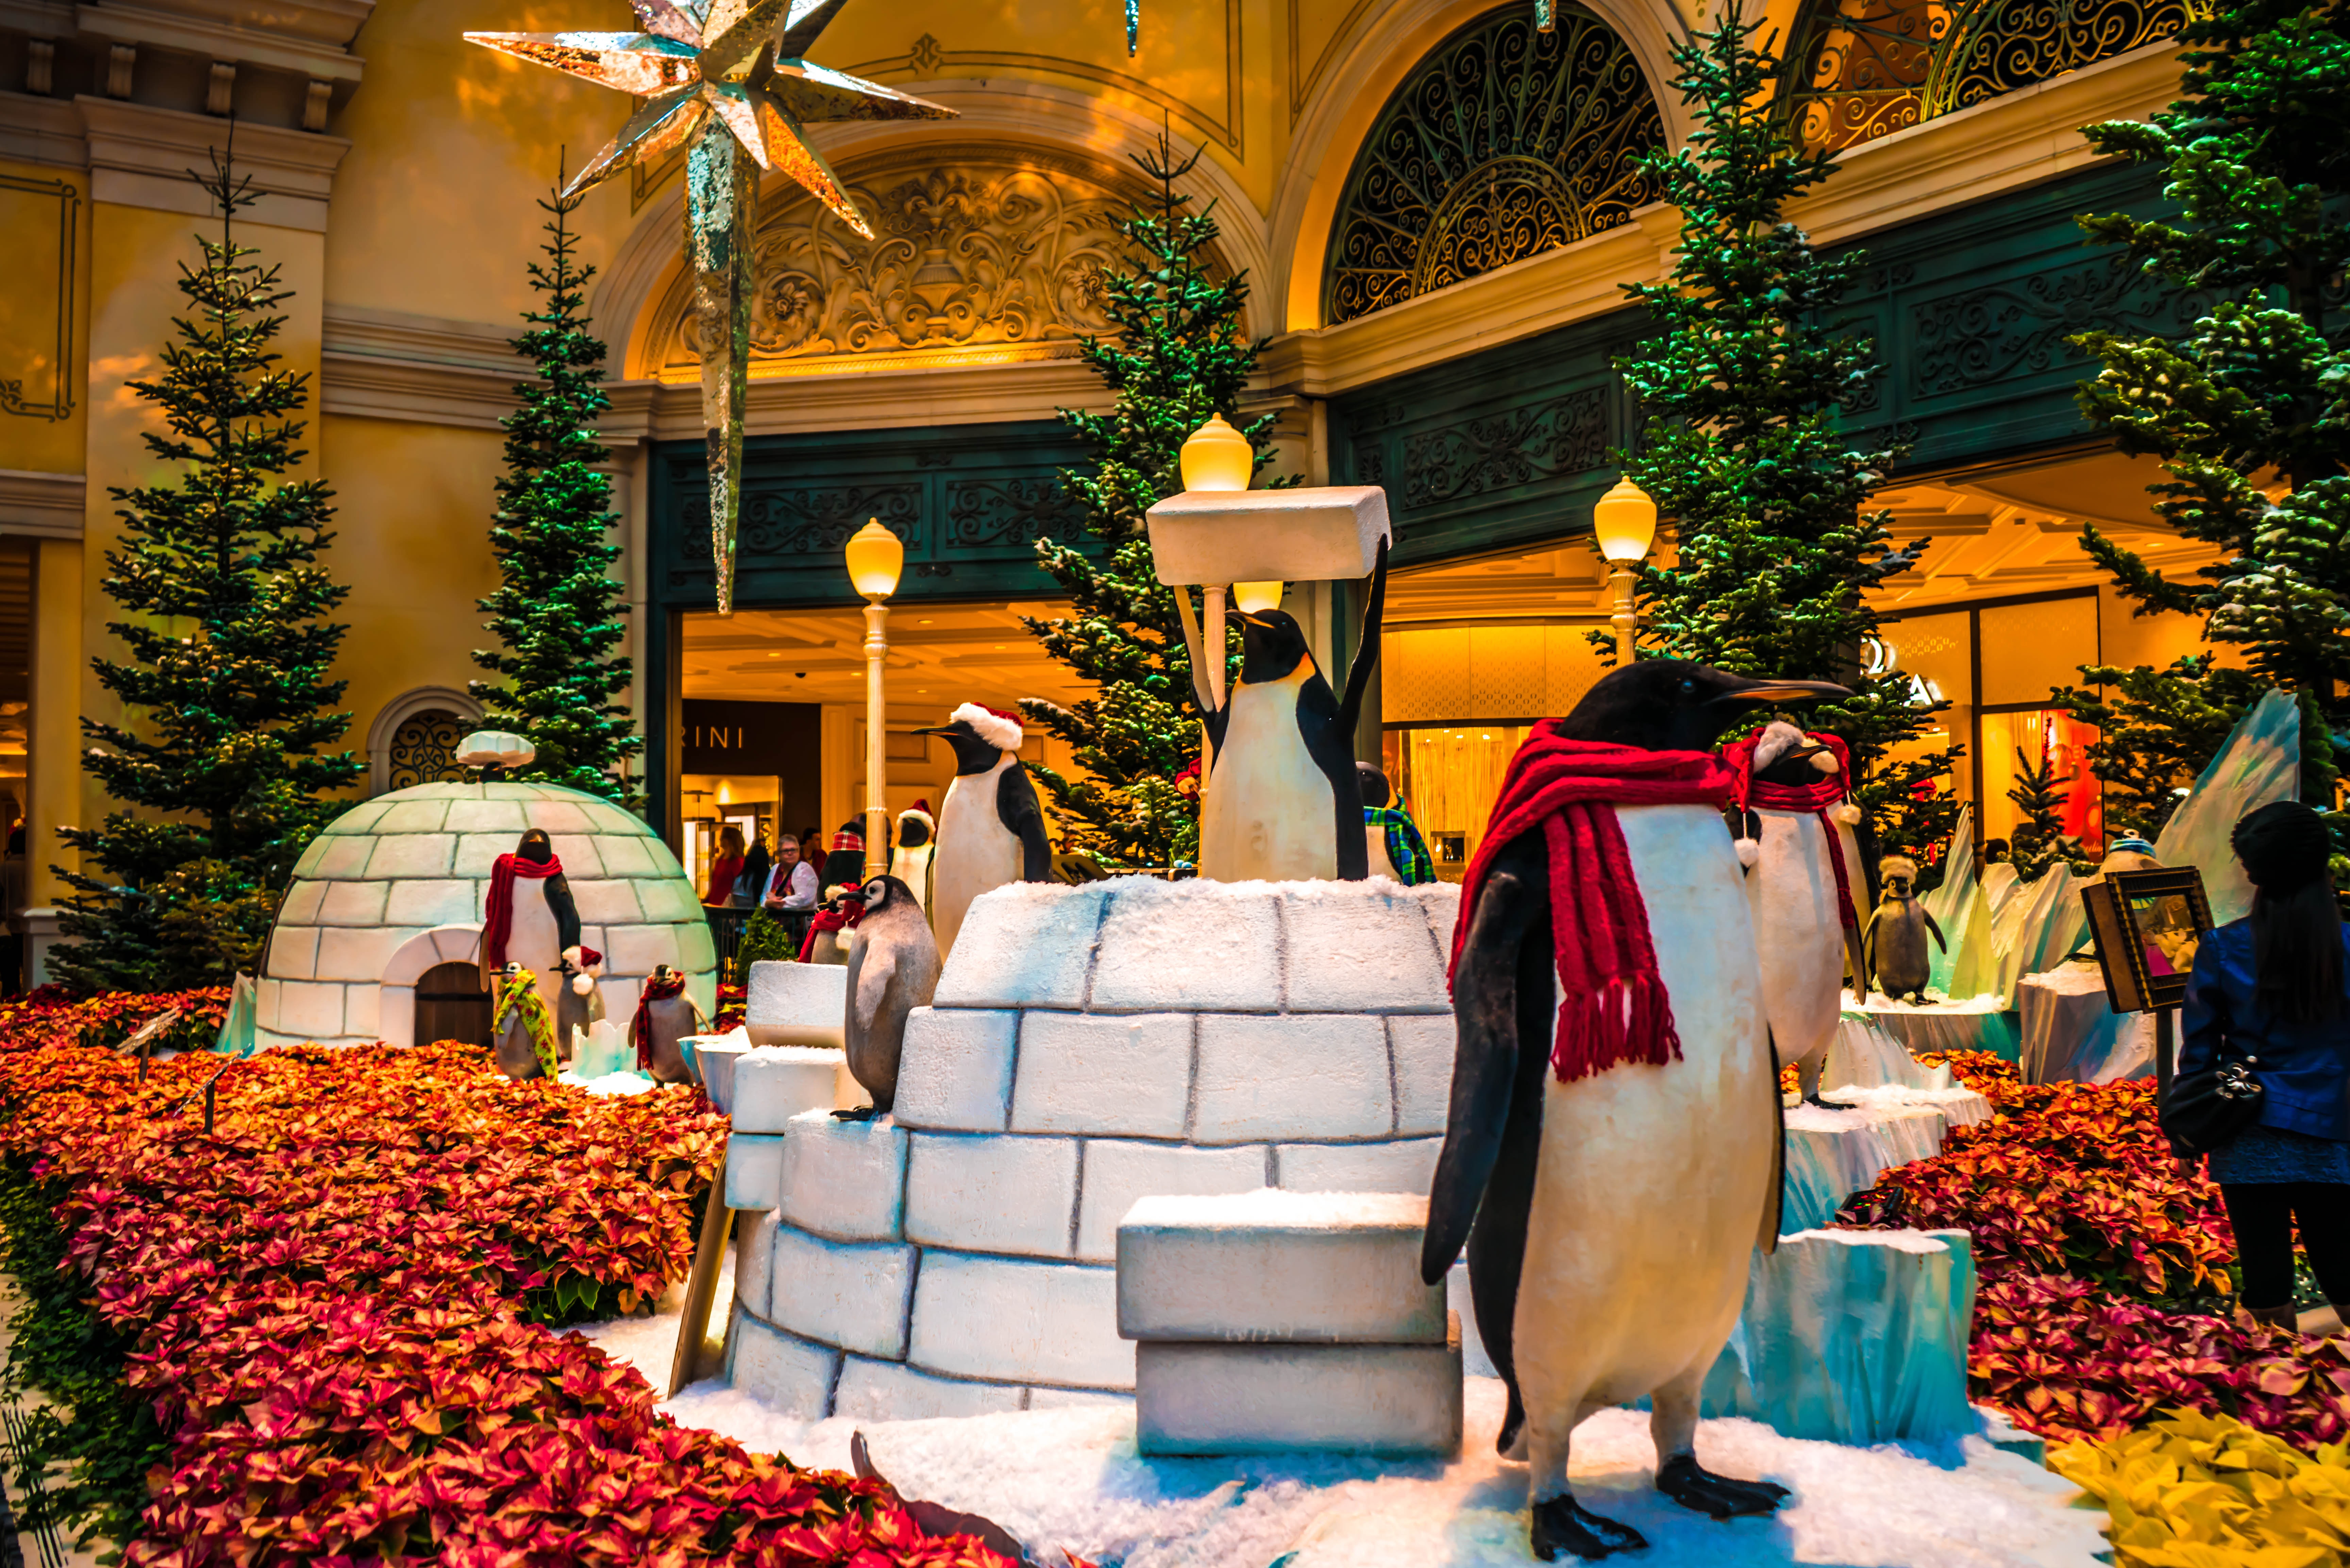
meal, christmas, christmas decoration, conservatory, resort, shrine, las vegas, bellagio hotel, penguin decorations